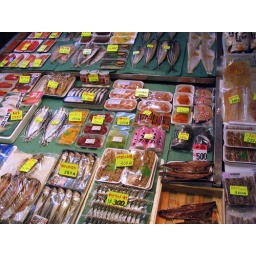
a selection of fish from a street market in kobe, japan